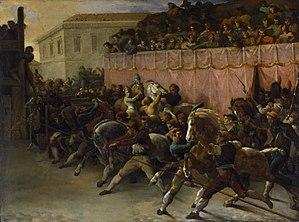
Le Carnaval de Rome était jadis et jusque durant le XIXᵉ siècle un des plus grands, spectaculaires, anciens et célèbres du monde. On le connait par des tableaux, gravures et descriptions. En 1581, Michel de Montaigne y a assisté et en parle dans son journal de voyage. En 1787, Goethe en a fait une description. Sa chambre, via del Corso, se trouvait située sur le lieu central du Carnaval.
Théodore Géricault, né le 26 septembre 1791 à Rouen et mort le 26 janvier 1824 à Paris, est un peintre, sculpteur, dessinateur et lithographe français.